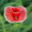
Label: poppy